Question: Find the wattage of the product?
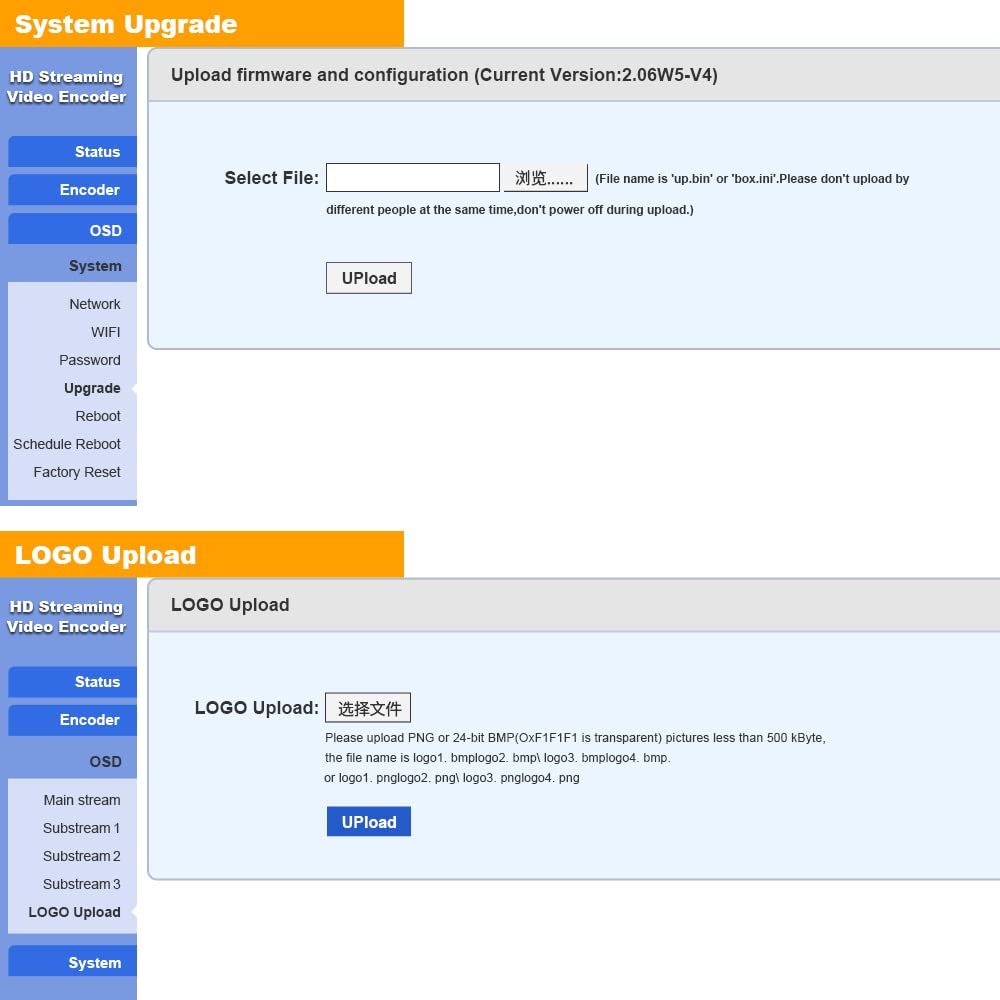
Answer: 2.06 watt